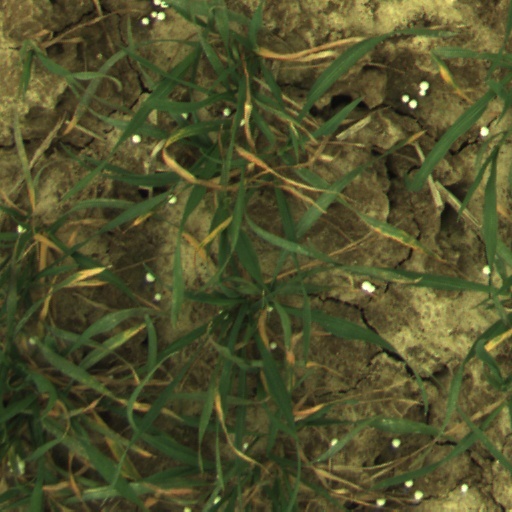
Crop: wheat